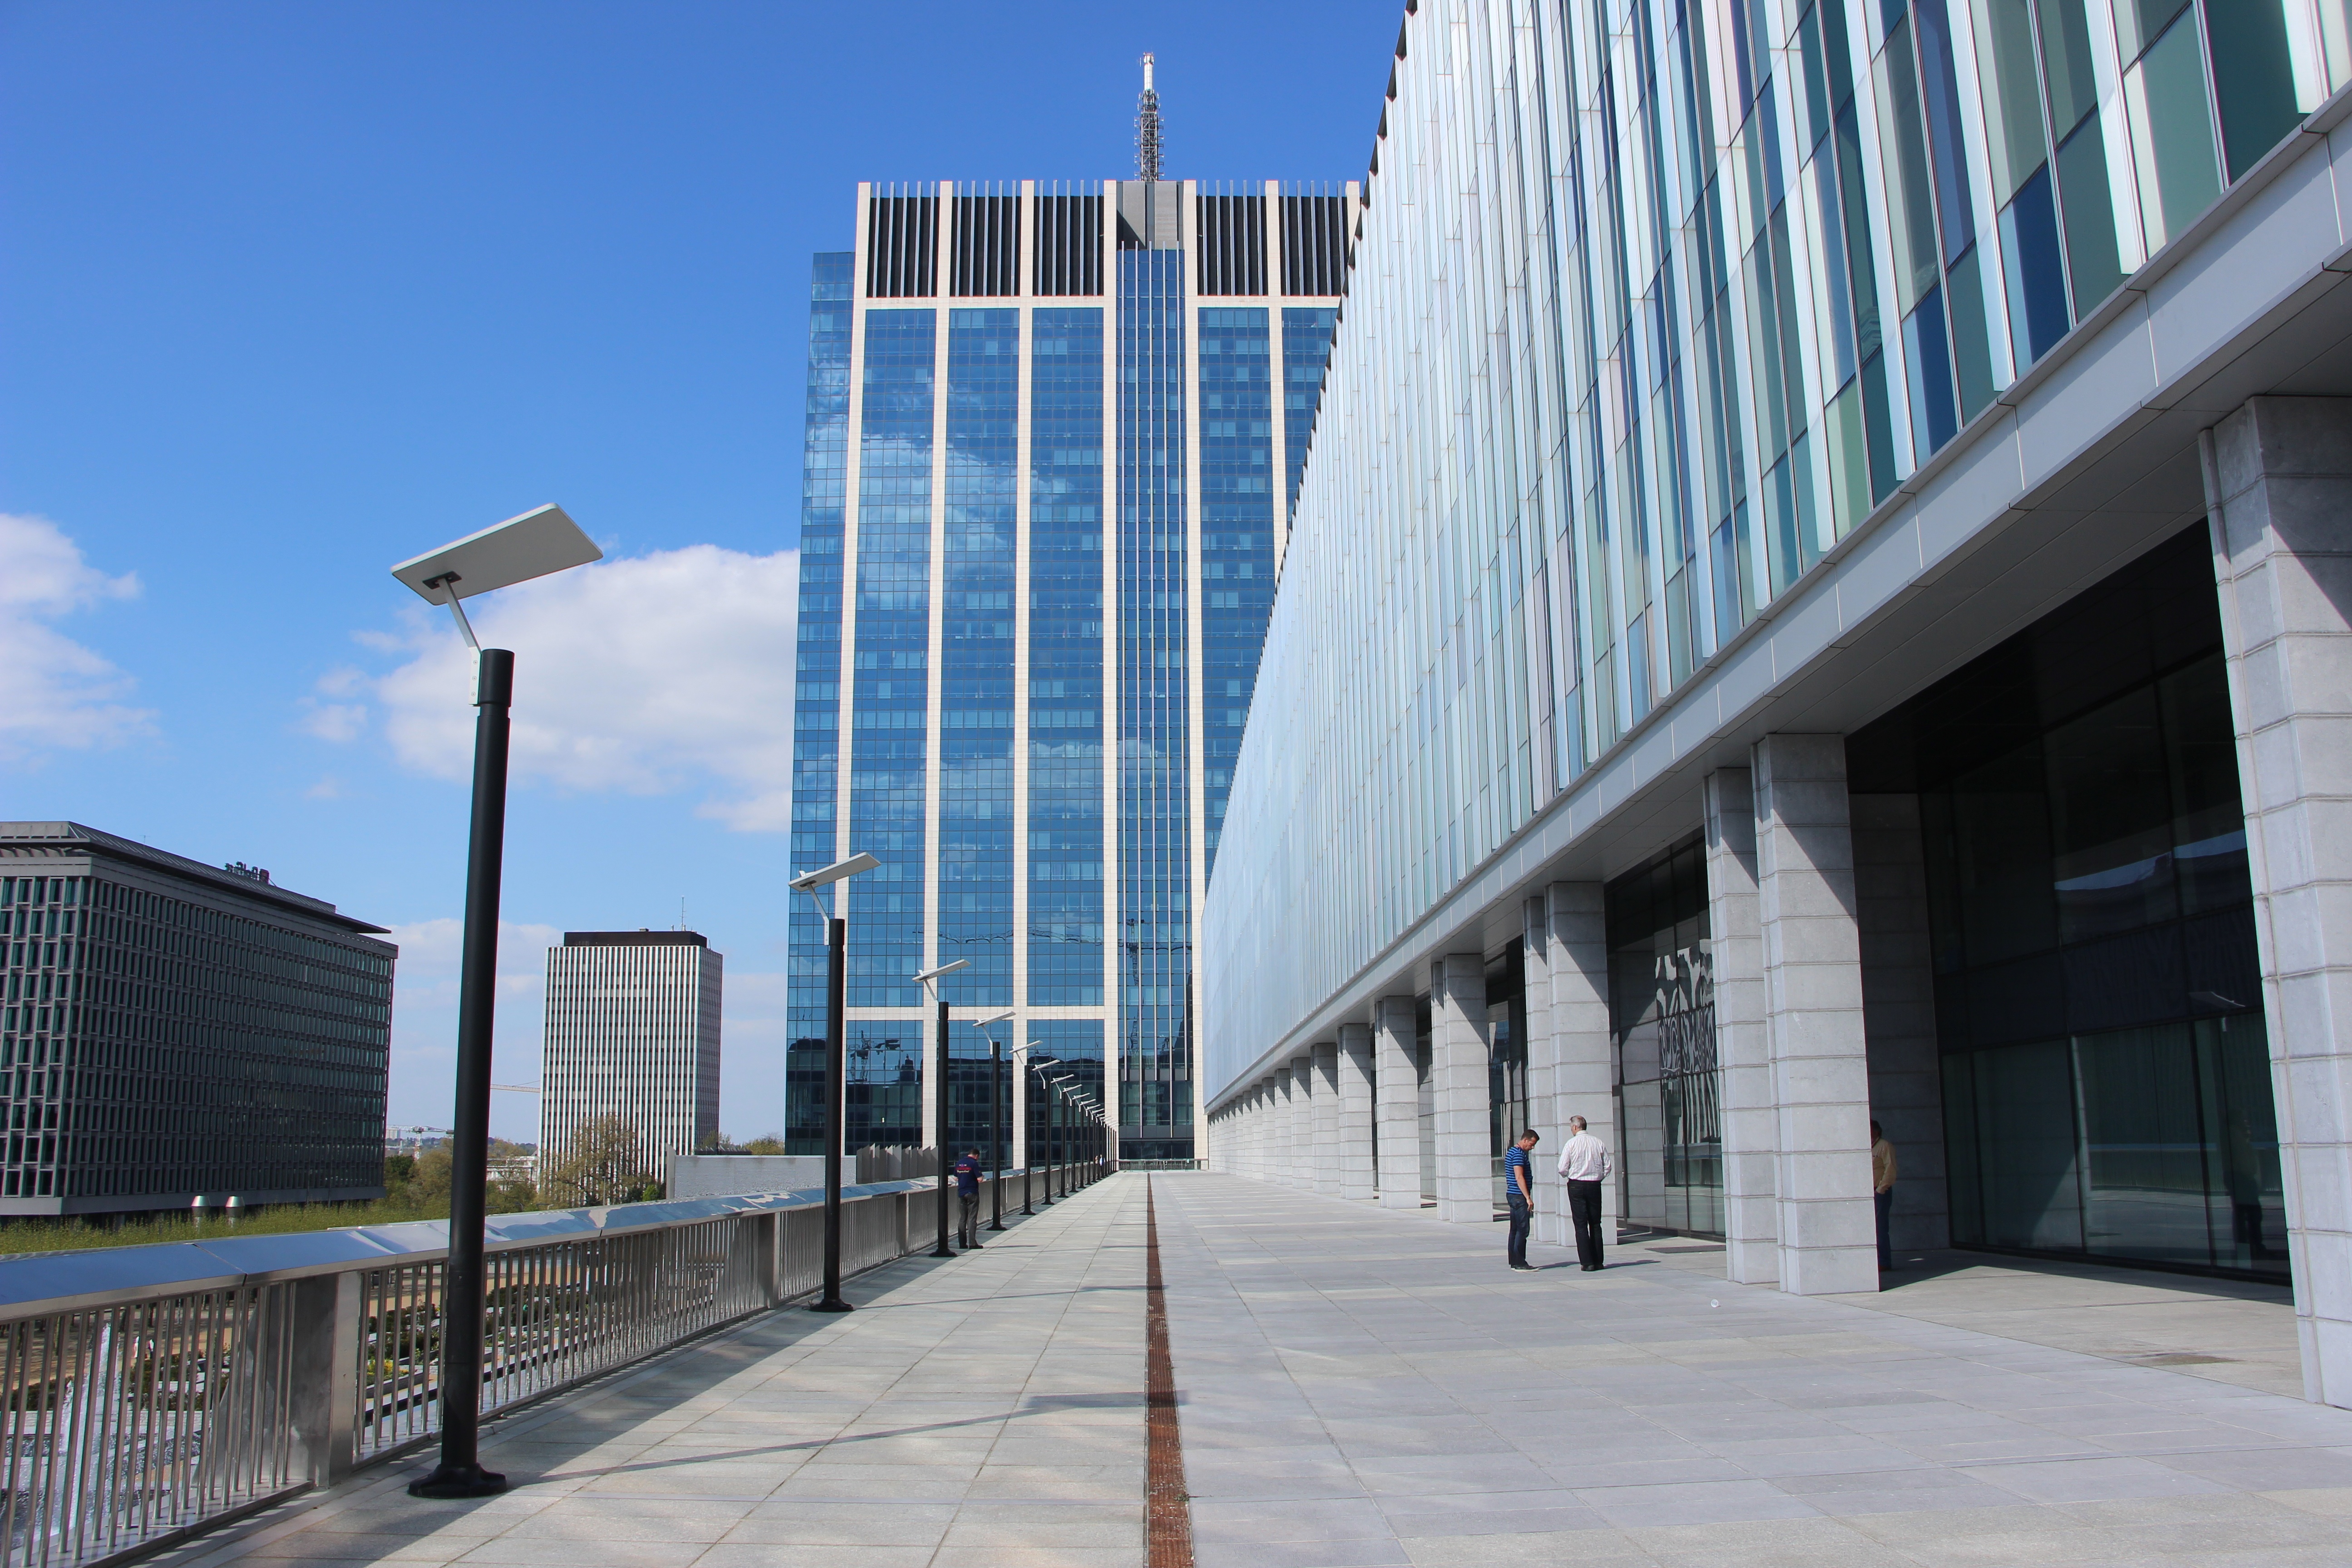
architecture, building, city, skyscraper, downtown, plaza, facade, professional, tower block, commercial building, headquarters, brutalist architecture